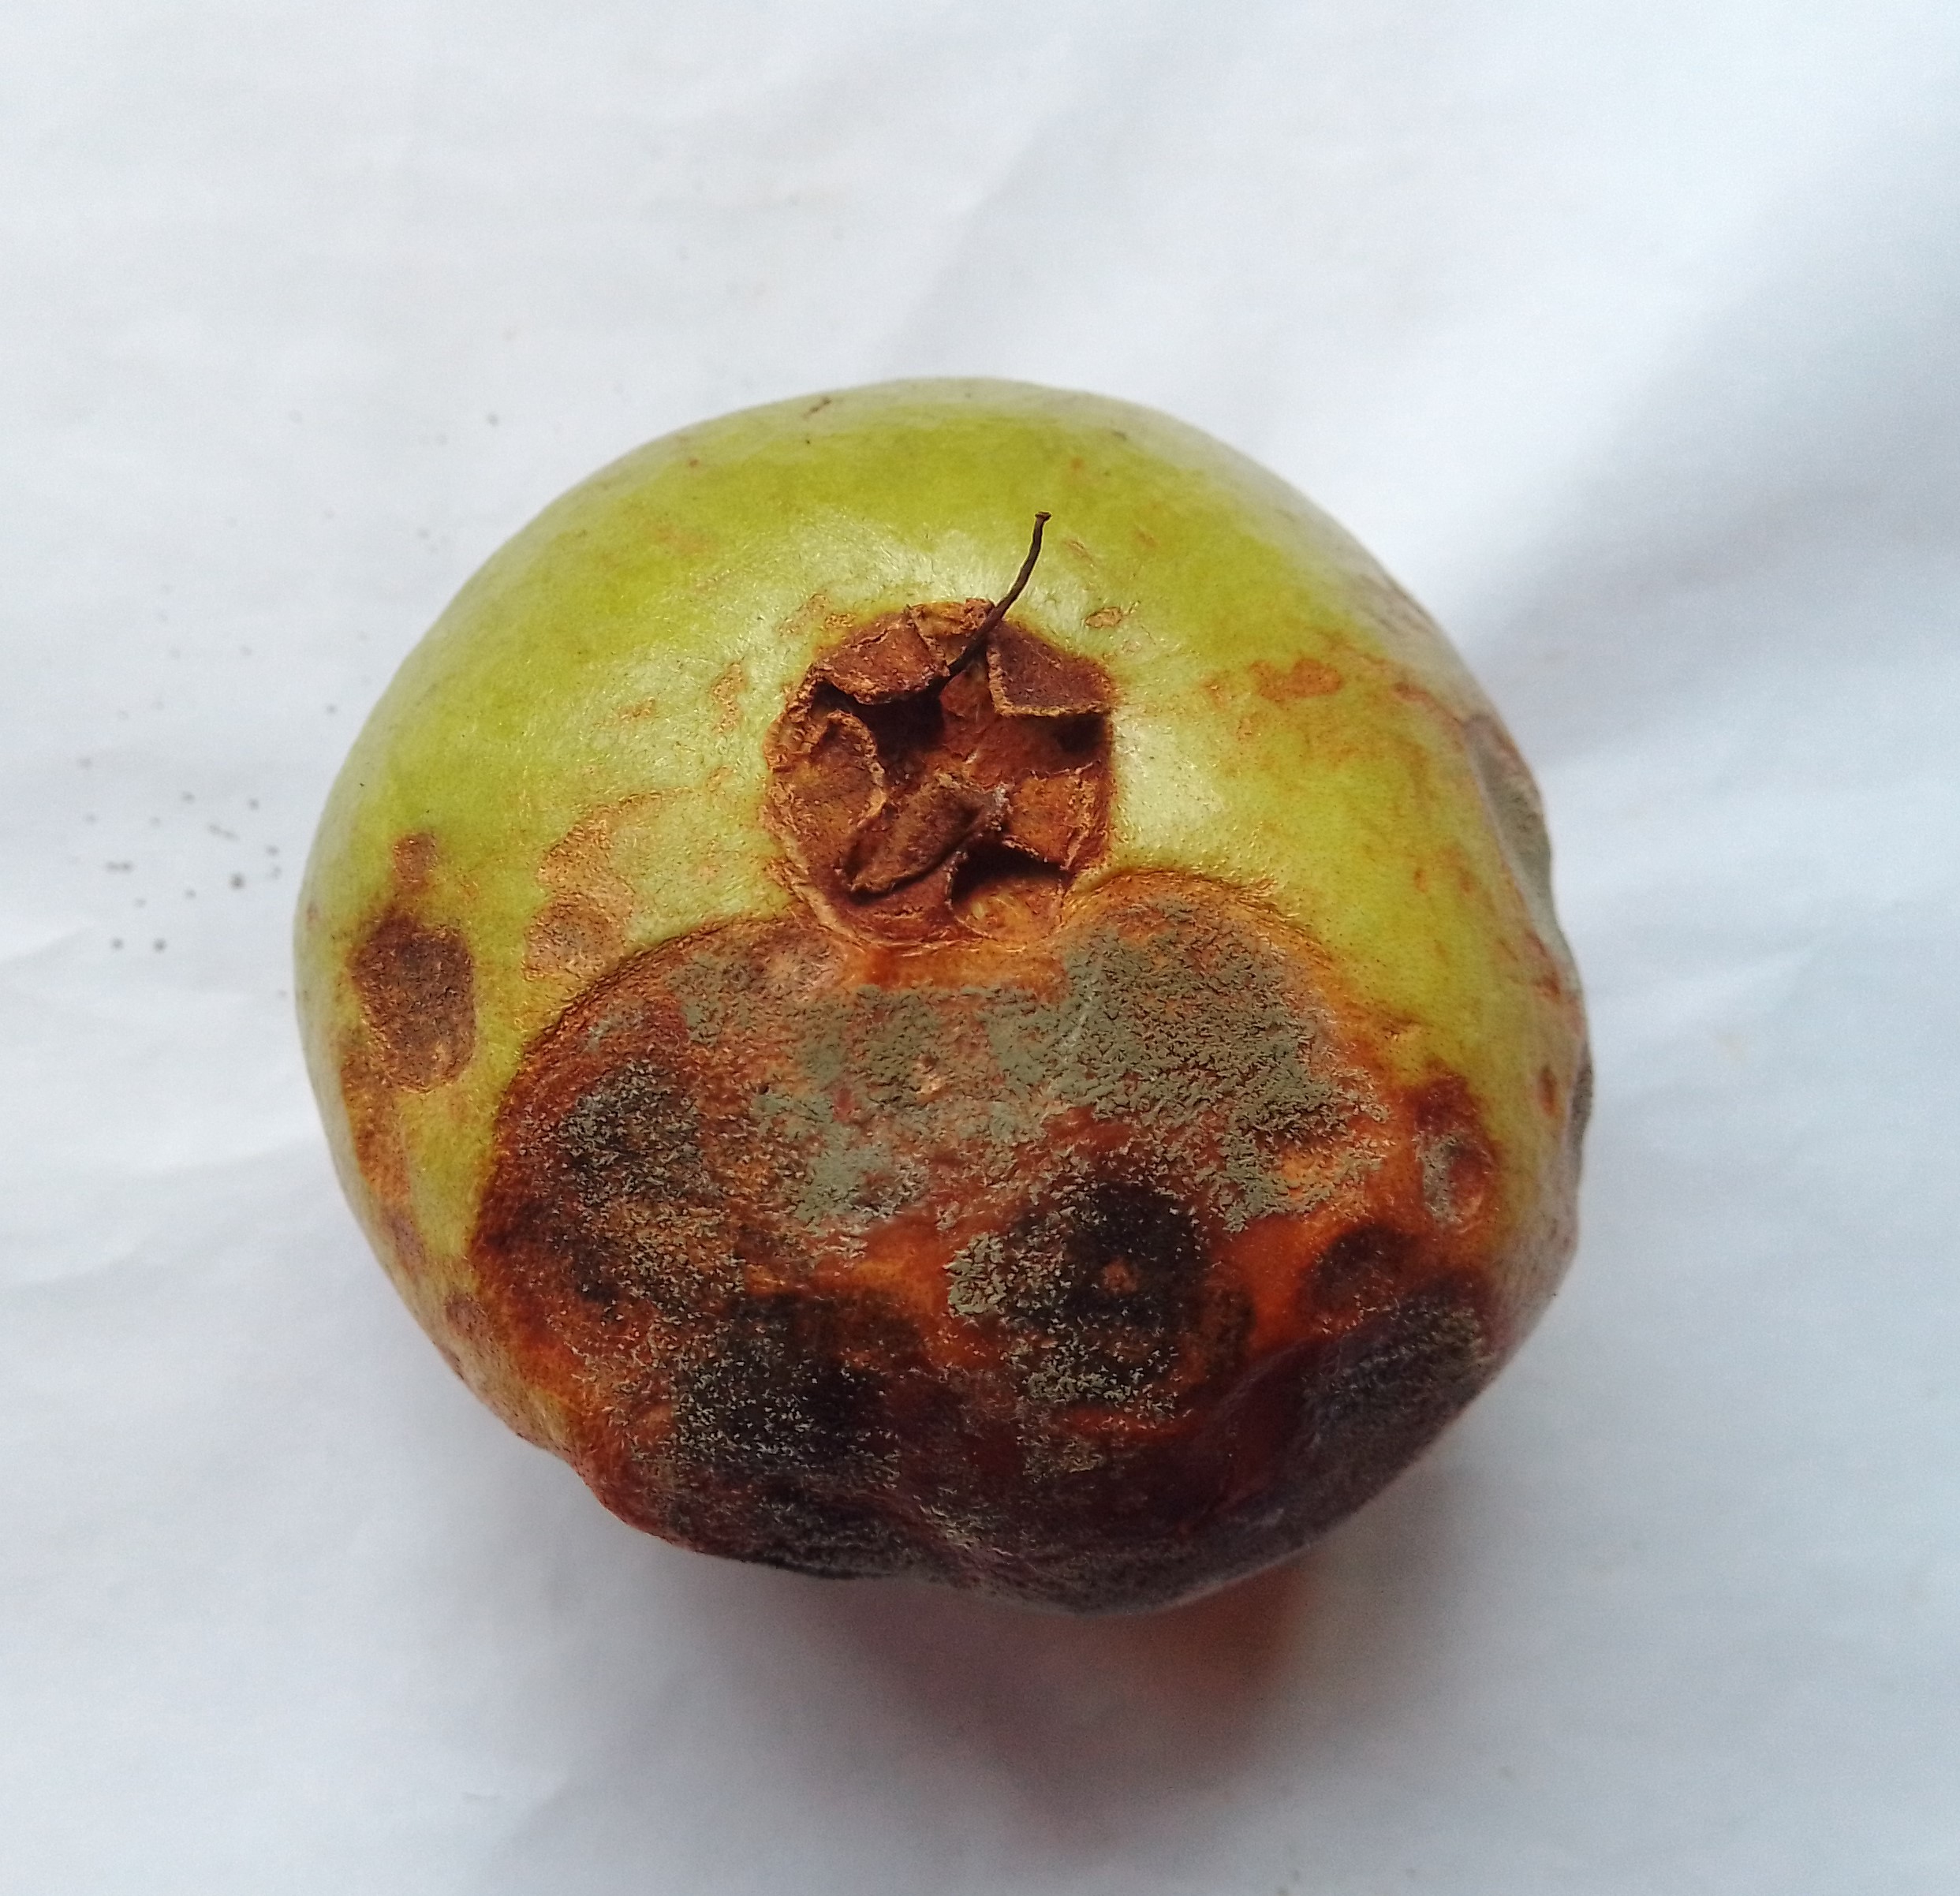
Fruit: guava
Condition: rotten